Shen Yun

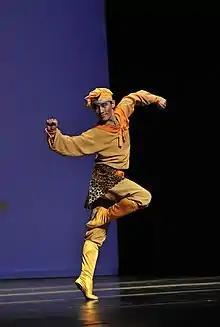
Shen Yun dancer Seongho Cha performing in 2009

Shen Yun's dancers perform wearing intricate costumes, often accompanied by a variety of props. Some costumes are intended to imitate the dress of various ethnicities, while others depict ancient Chinese court dancers, soldiers, or characters from classic stories. Props include colorful handkerchiefs, drums, fans, chopsticks, or silk scarves.